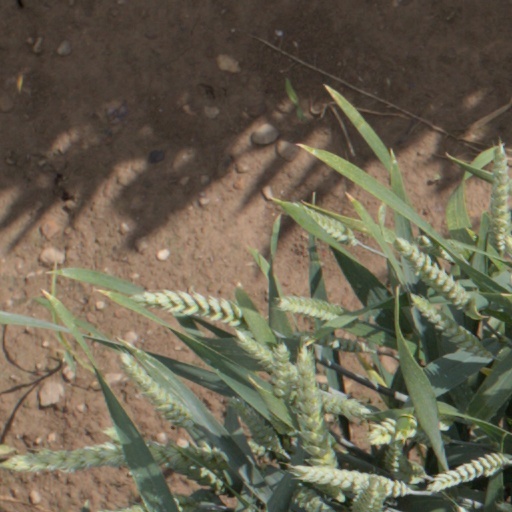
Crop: wheat